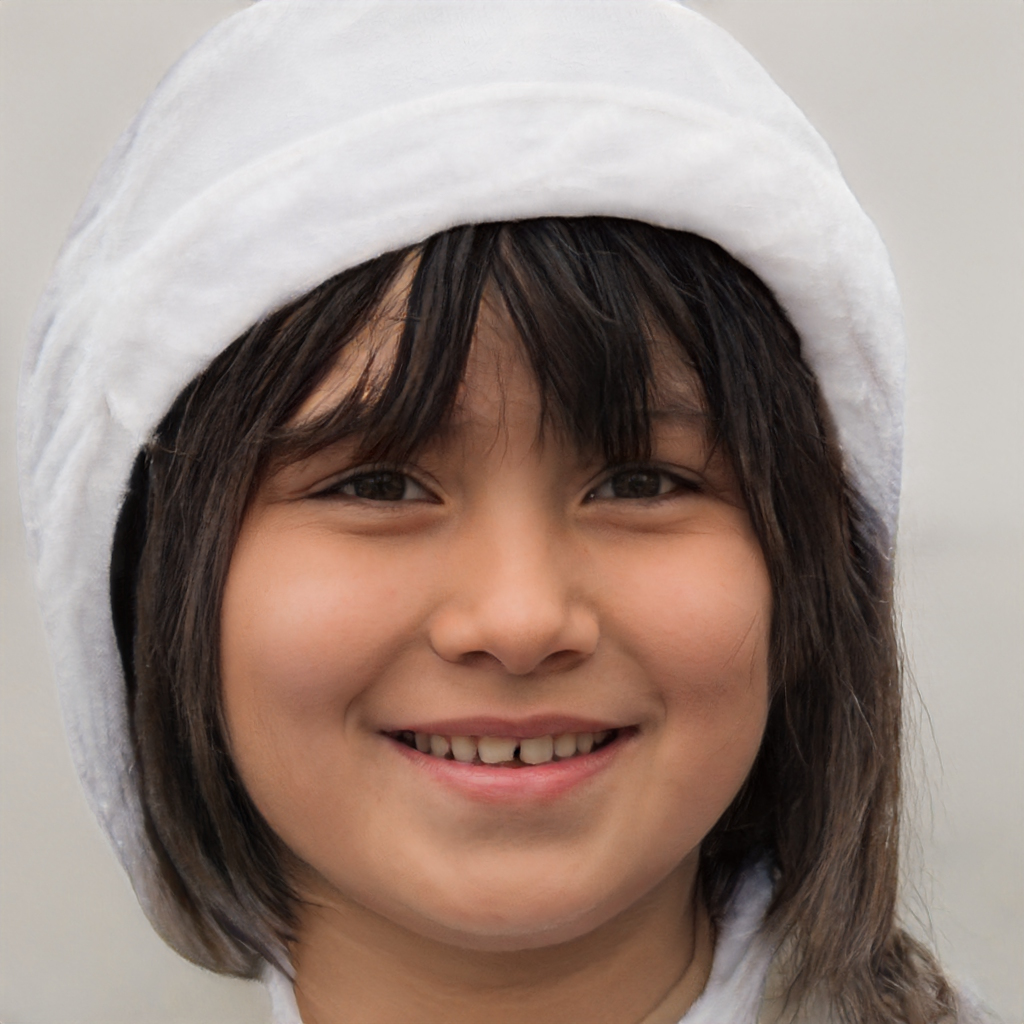
Label: Colored